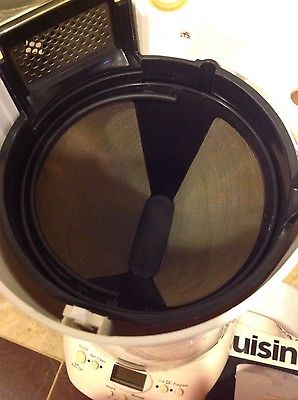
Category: coffee maker